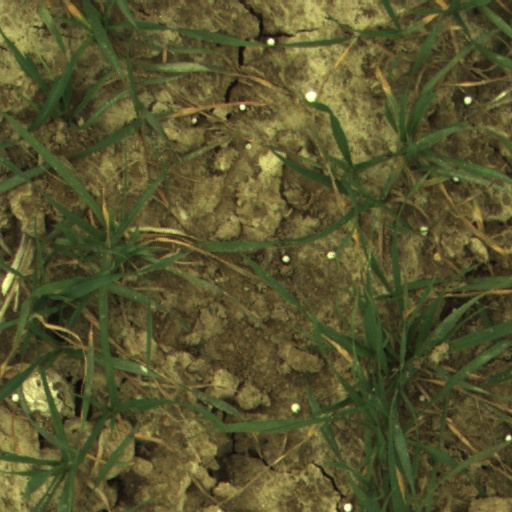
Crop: wheat